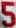
Number: 5